Star Motor Company

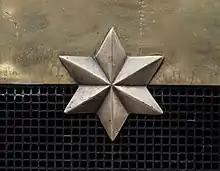
The badge of the Star Motor Company, as depicted on its 1904 Gordon Bennett Cup racer.

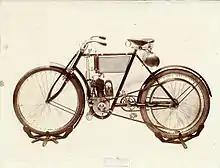
Star Motorcycle

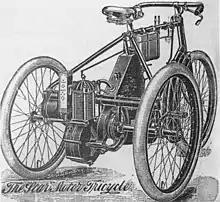
Star tricycle advert in 1899

Edward Lisle built his own first bicycle in the early 1870s and had enough success racing it that he began to build additional bicycles to order. In 1876, he partnered with William Sharratt to increase production, but that partnership only lasted three years. In 1883, Edward Lisle founded the Star Cycle Company. Besides safety bicycles, models included tandems and a Pedersen. In 1889 the company purchased a factory on Stewart Street and by 1899, production reached 10,000 cycles per year, and by 1904 Star was the largest Wolverhampton based bicycle manufacturer.